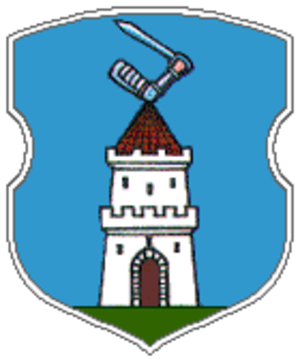
Une commune urbaine est la désignation officielle d'un certain type de localité à caractère urbain, utilisée en Biélorussie et dans 9 autres pays issus de l'ancienne Union soviétique.